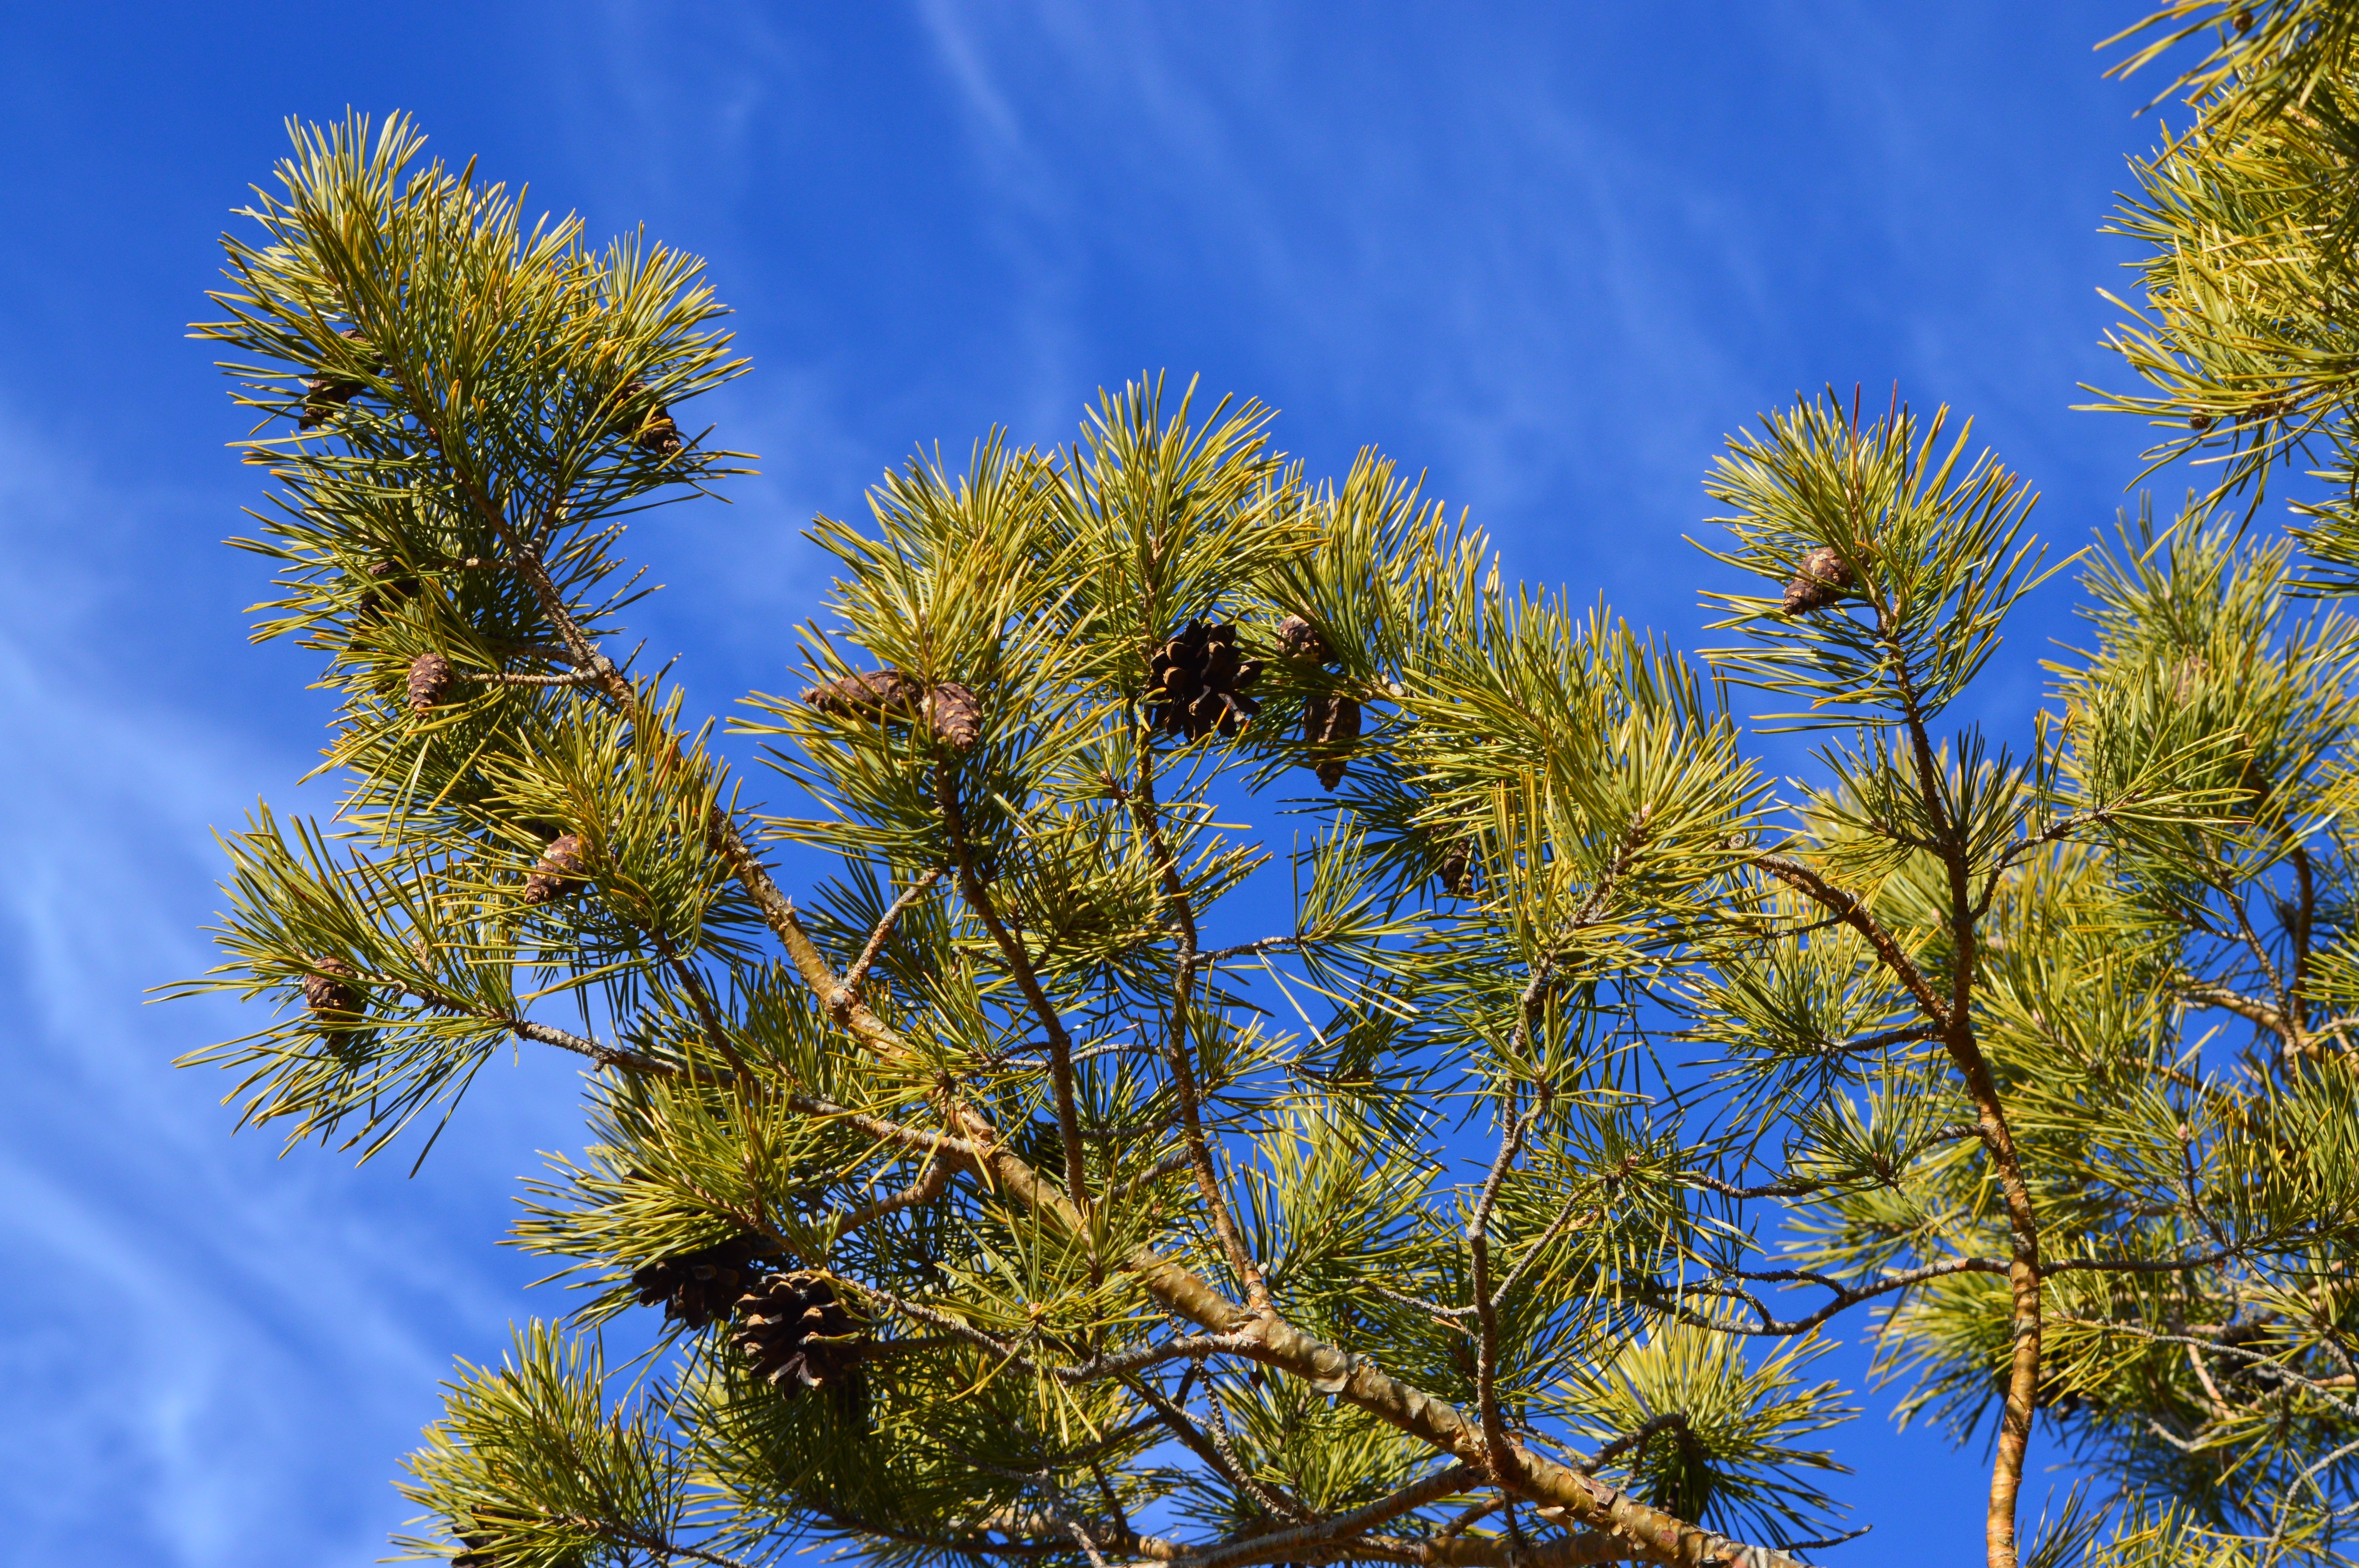
tree, nature, branch, plant, sky, wood, leaf, flower, pine, environment, green, evergreen, botany, fir, flora, pine cone, conifer, coniferous, spruce, shrub, needles, larch, ecosystem, mimosa, tree branches, biome, pine family, woody plant, temperate coniferous forest, land plant, arecales